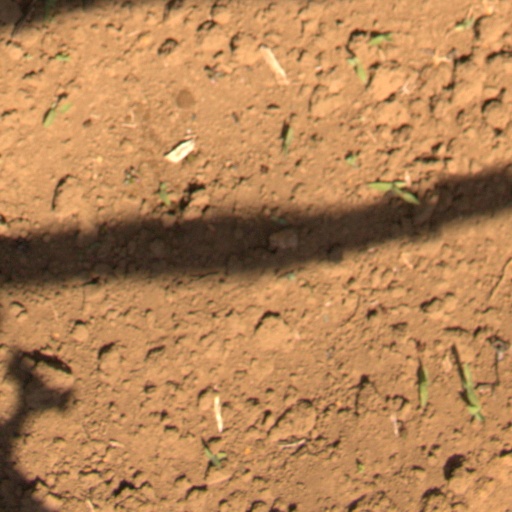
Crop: Jerusalem artichoke